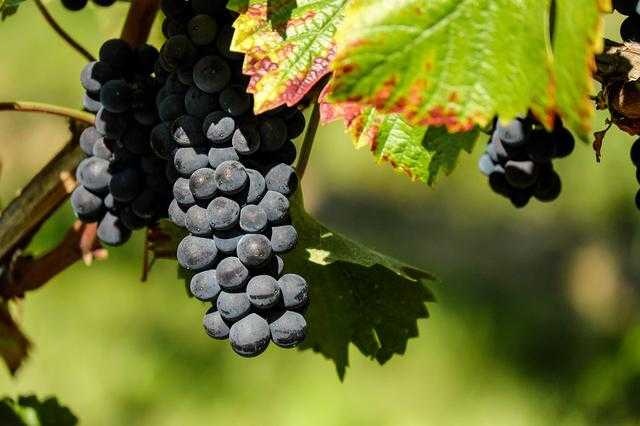
Label: Grapes